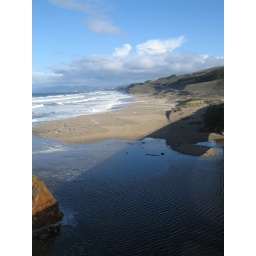
Pescadero beach, Nov 21,2010 at +6 ft high tide. Waves just go over sand bar. No sign of break